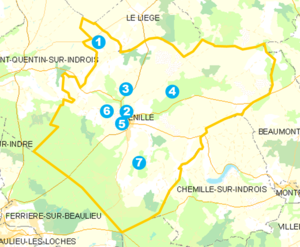
Localisation des lieux et monuments de Genillé.
Genillé est une commune française du département d'Indre-et-Loire, en région Centre-Val de Loire. Habité dès le Néolithique, ce bourg rural de la vallée de l'Indrois fut un important vicus attesté dès l'époque mérovingienne, époque à laquelle on y battait monnaie. L'histoire de la paroisse est marquée par deux personnages, Adam Fumée proche conseiller de Charles VII, Louis XI puis Charles VIII dans la seconde moitié du XVᵉ siècle puis Michel de Marolles au XVIIᵉ siècle, abbé de Villeloin, grand collectionneur, homme de lettres et de salons. Au milieu du XIXᵉ siècle, une grande ferme s'installe à Genillé, mettant en œuvre les techniques de culture les plus modernes et le président Patrice de Mac Mahon y fait une visite en 1877 ; l'exploitation se poursuit, avec des fortunes diverses, jusqu'en 1951.